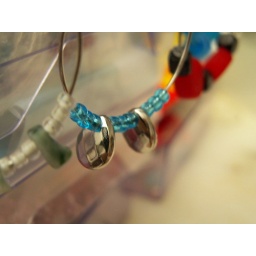
Hoop earrings with clear blue seeds separated by metalised tear drop shaped faceted beads